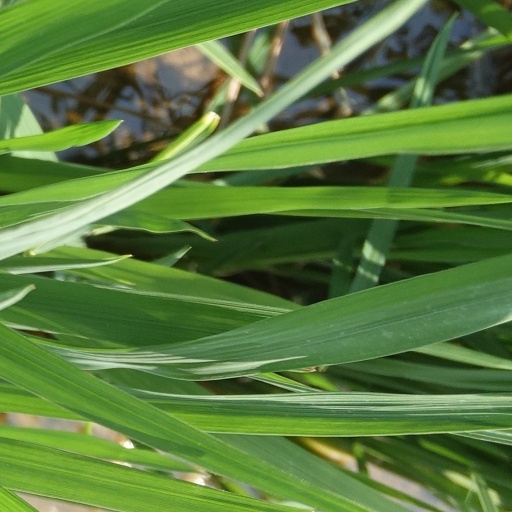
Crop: rice